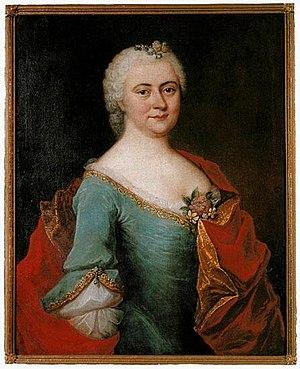
Luise Adelgunde Victoria Gottsched, née Kulmus le 11 avril 1713 à Dantzig et décédée le 26 juin 1762 à Leipzig, est une femme de lettres allemande.